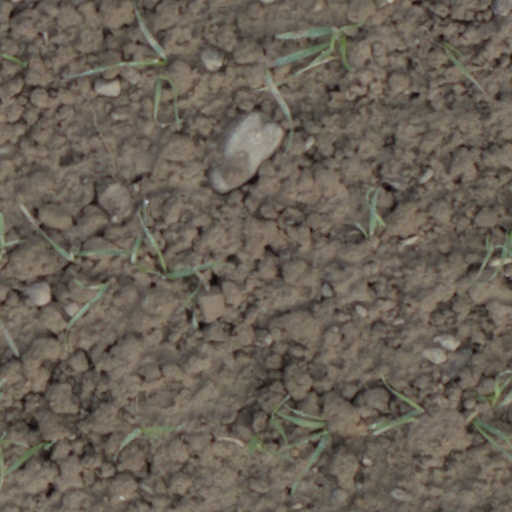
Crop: wheat